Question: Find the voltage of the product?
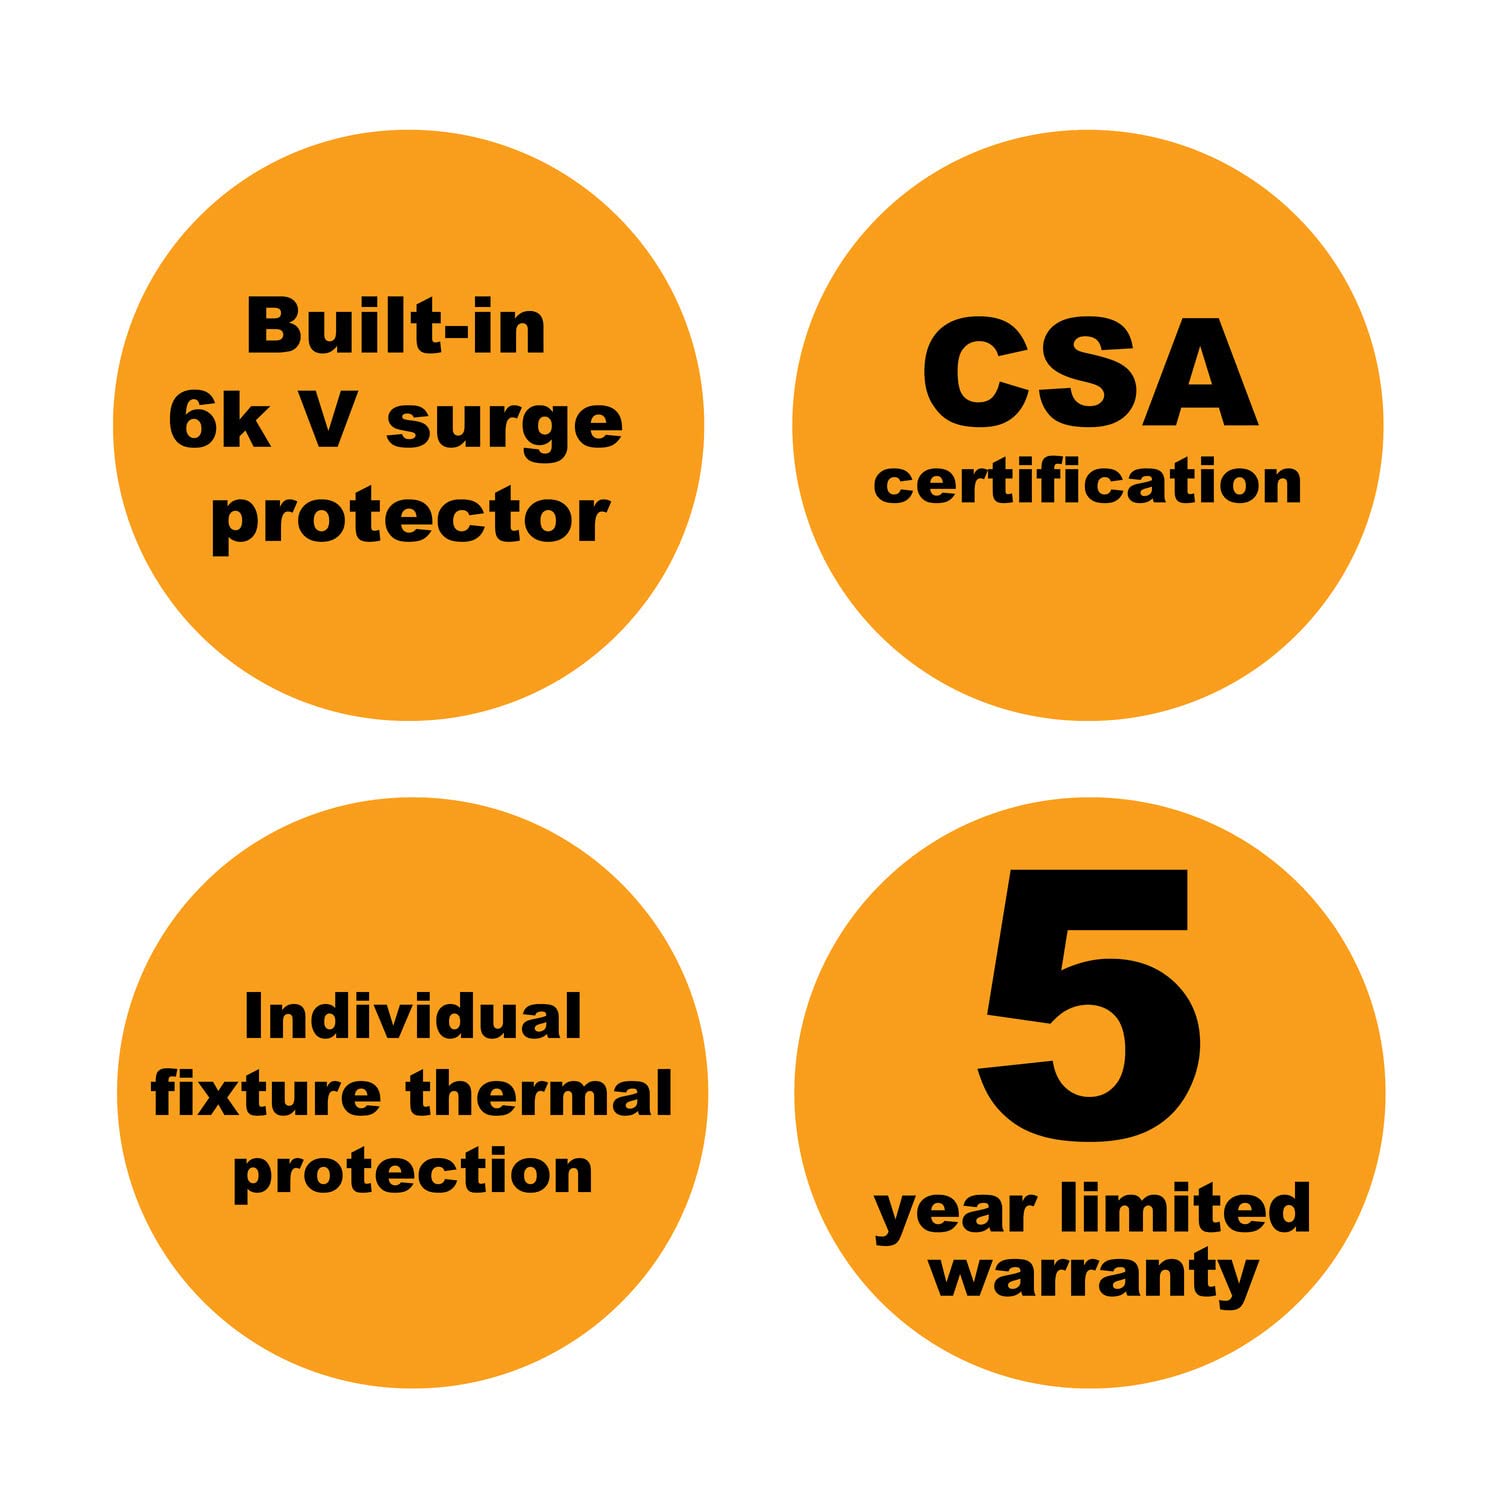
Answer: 6.0 volt